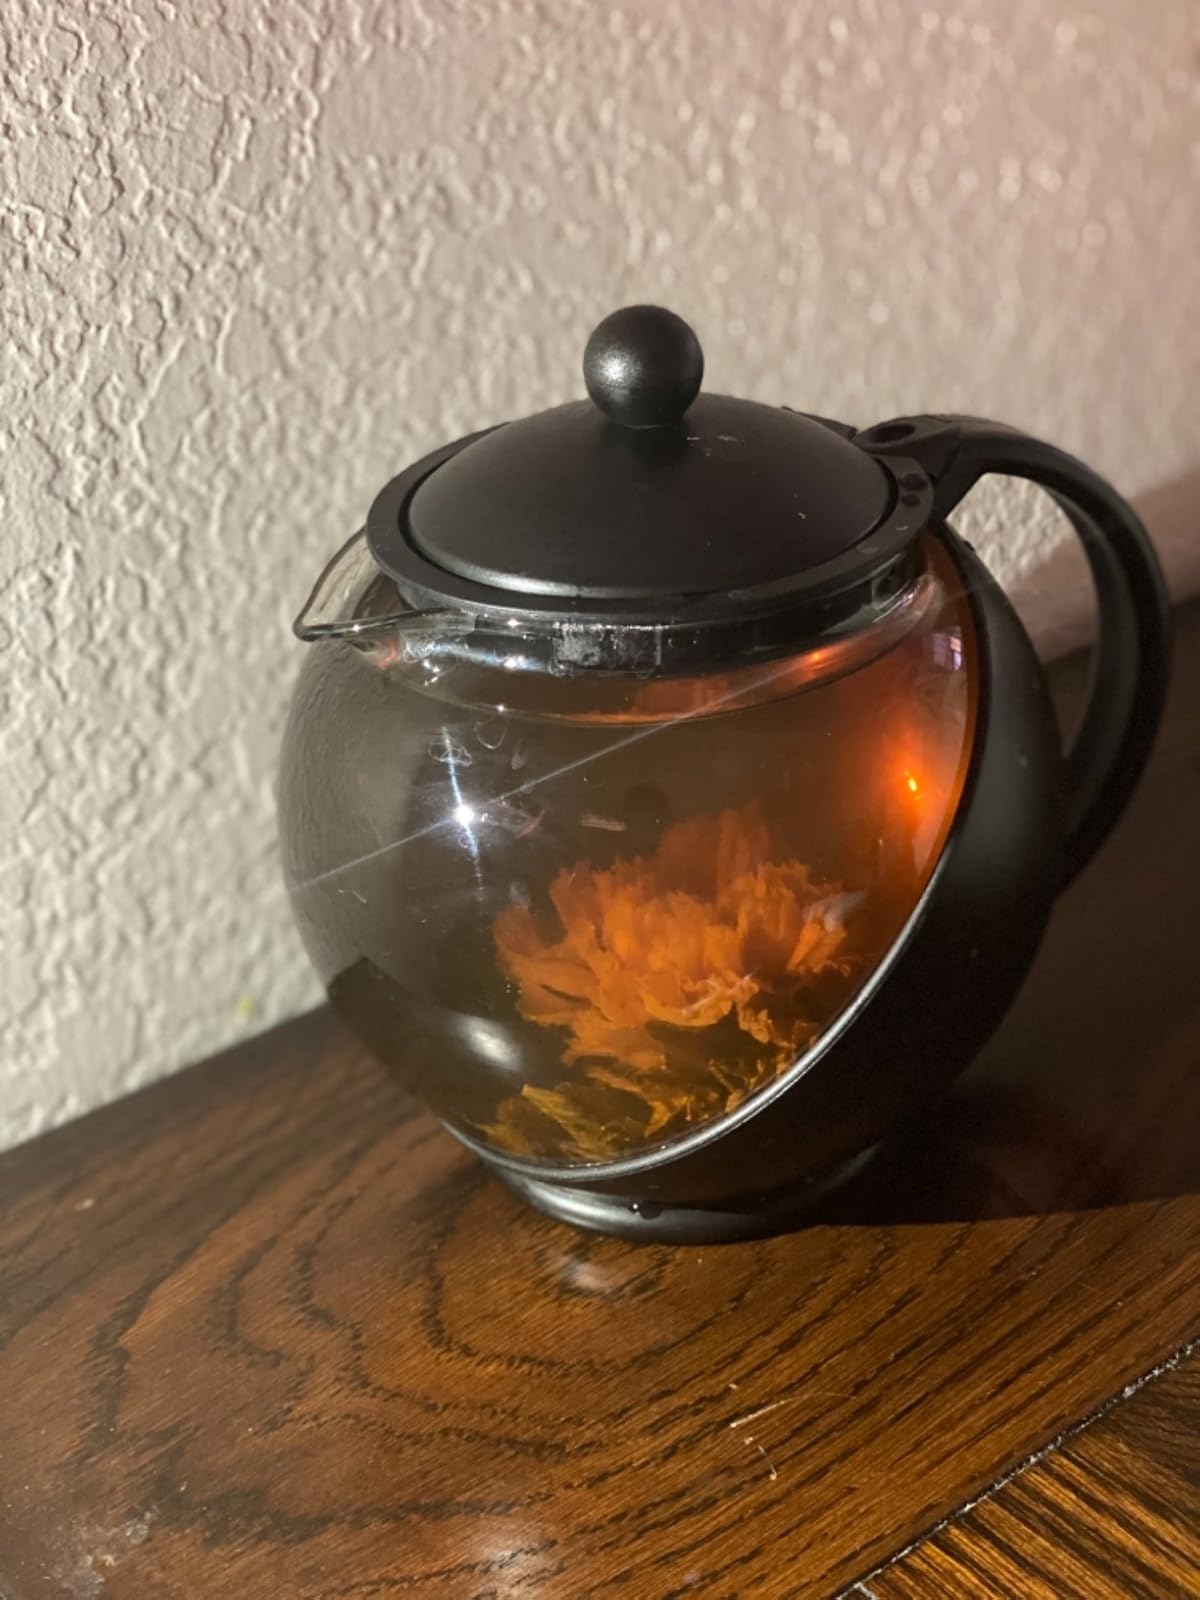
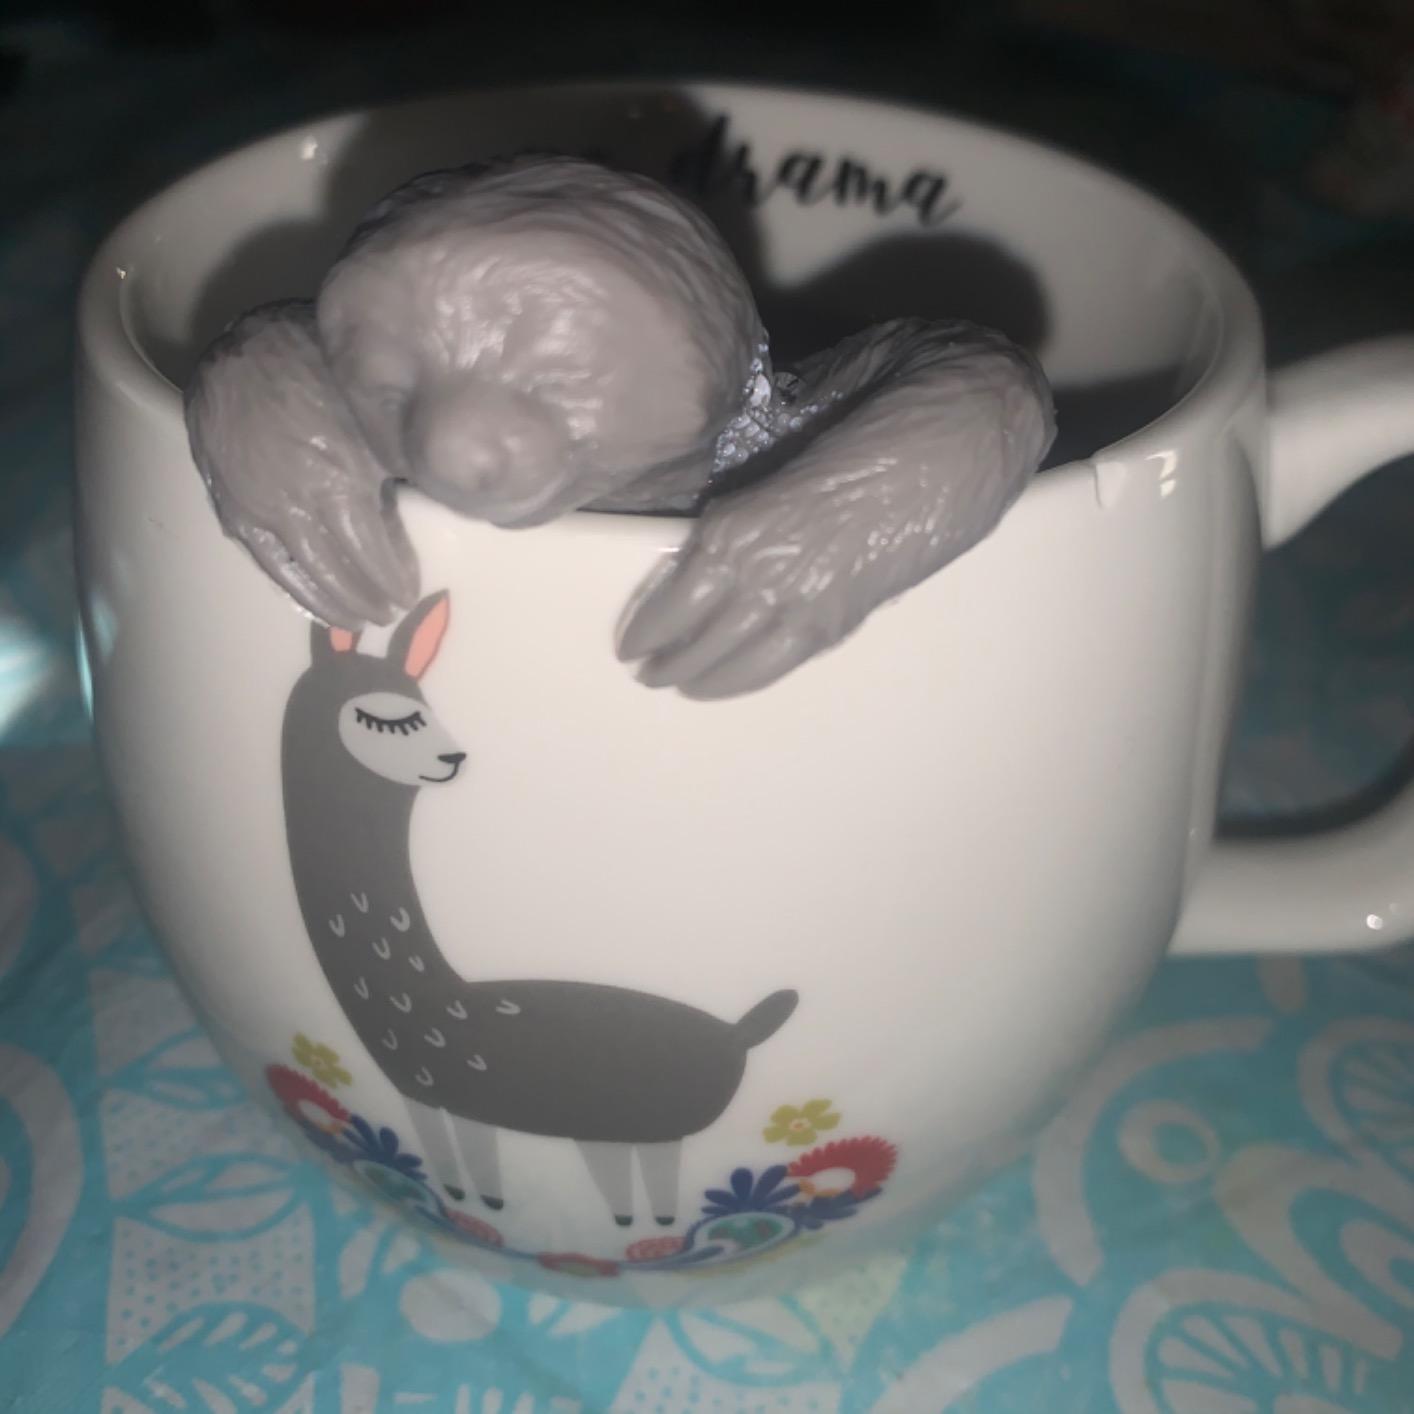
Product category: items_tea
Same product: no